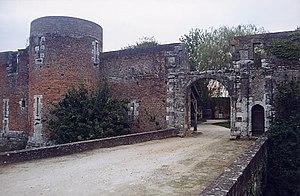
Portail d'entrée du château du Hallier, commune de Nibelle, Loiret, France This building is inscrit au titre des Monuments Historiques. It is indexed in the Base Mérimée, a database of architectural heritage maintained by the French Ministry of Culture,
Le château du Hallier est un château français situé à Nibelle, dans le département du Loiret et la région Centre-Val de Loire.